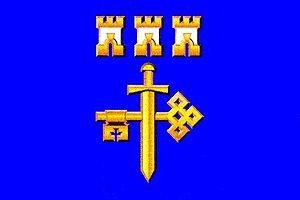
La principauté de Galicie est une ancienne principauté slave issue de la Rus' de Kiev en 1141. Elle a existé jusqu'en 1199 avant d'être unie avec la Volhynie voisine au sein de la principauté de Galicie-Volhynie sous le règne de Roman Mstislavitch. La résidence des princes de Galicie était au château de Halytch sur le bassin supérieur du Dniestr, aujourd'hui en Ukraine.